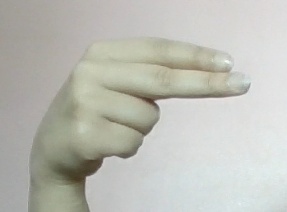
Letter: ain